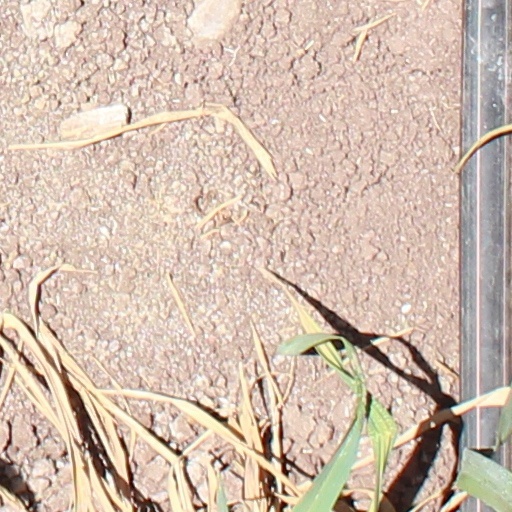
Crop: wheat